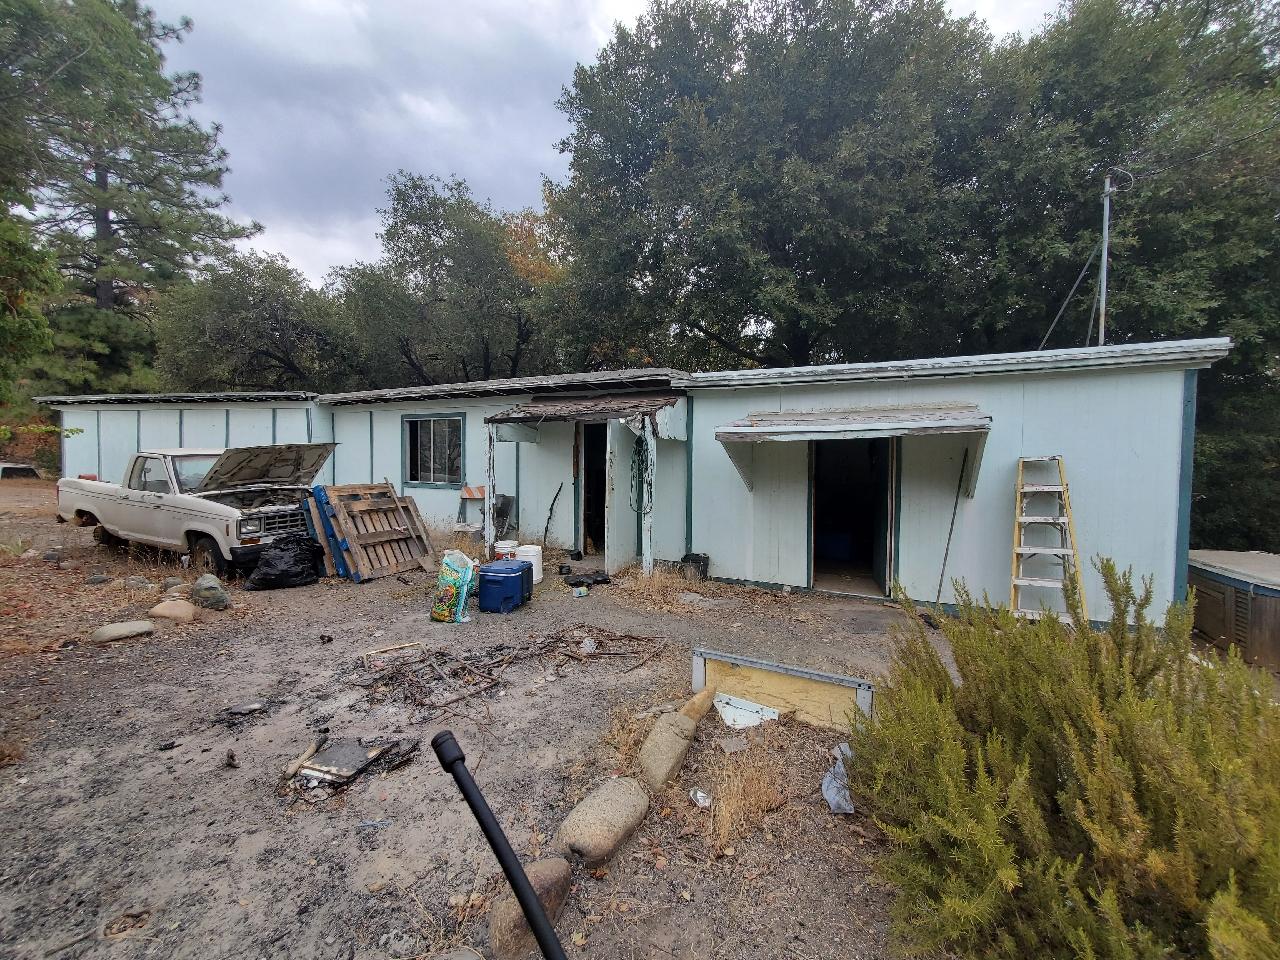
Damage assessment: no_damage